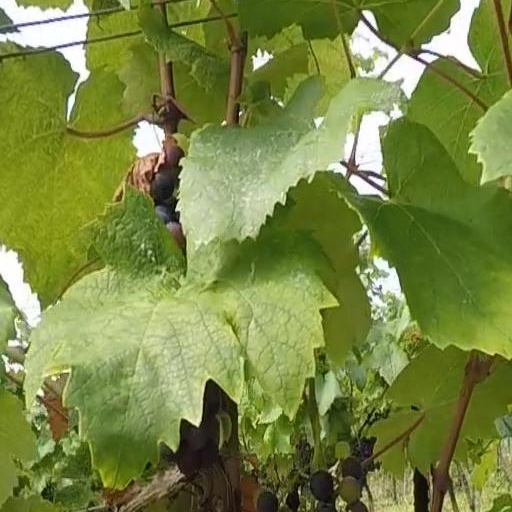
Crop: grape